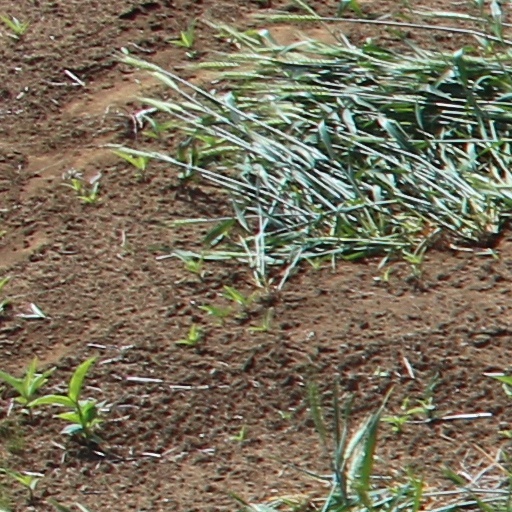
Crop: wheat